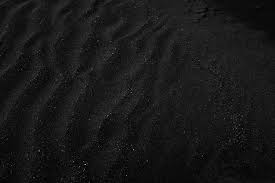
Soil type: Black Soil